Chevalier-Montrachet

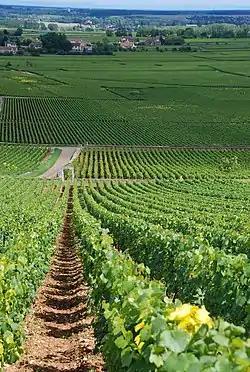
View from the hillside vineyard of Chevalier-Montrachet down to Montrachet with Batard-Montrachet at the bottom. In the background is the community of Puligny-Montrachet

Chevalier-Montrachet is an "Appellation d'origine contrôlée" (AOC) and Grand Cru vineyard for white wine from Chardonnay in the Côte de Beaune subregion of Burgundy. It is located within the commune of Puligny-Montrachet. Bâtard-Montrachet borders the Grand Cru vineyard Montrachet and the Puligny-Montrachet Premier Cru vineyard Le Cailleret in the east. In terms of the Côte d'Or hillside, Chevalier-Montrachet is located above Montrachet and is located highest of the five "Montrachet" vineyards. The AOC was created in 1937.